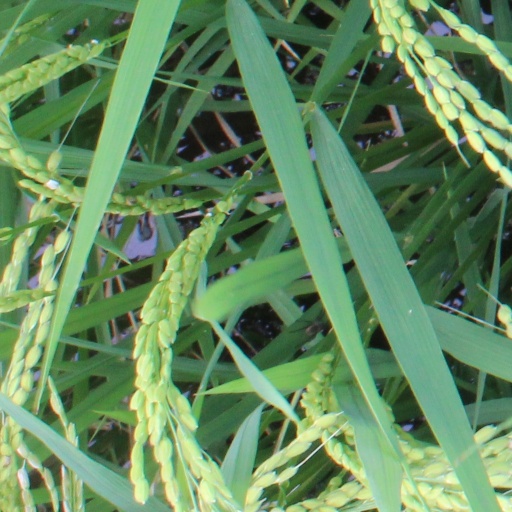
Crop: rice